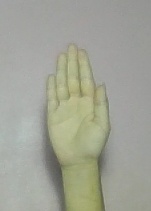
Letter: seen